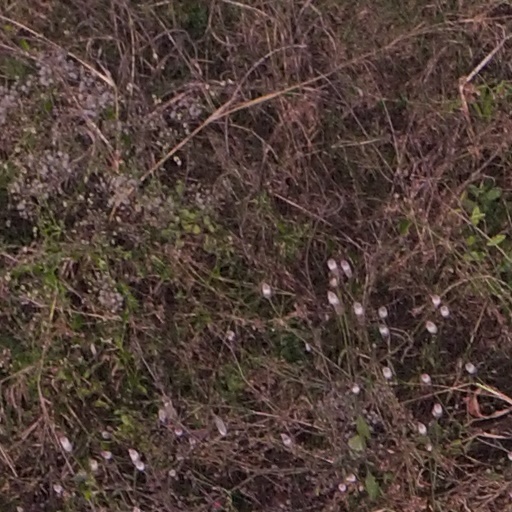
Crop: maize; corn